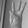
ASL letter: W